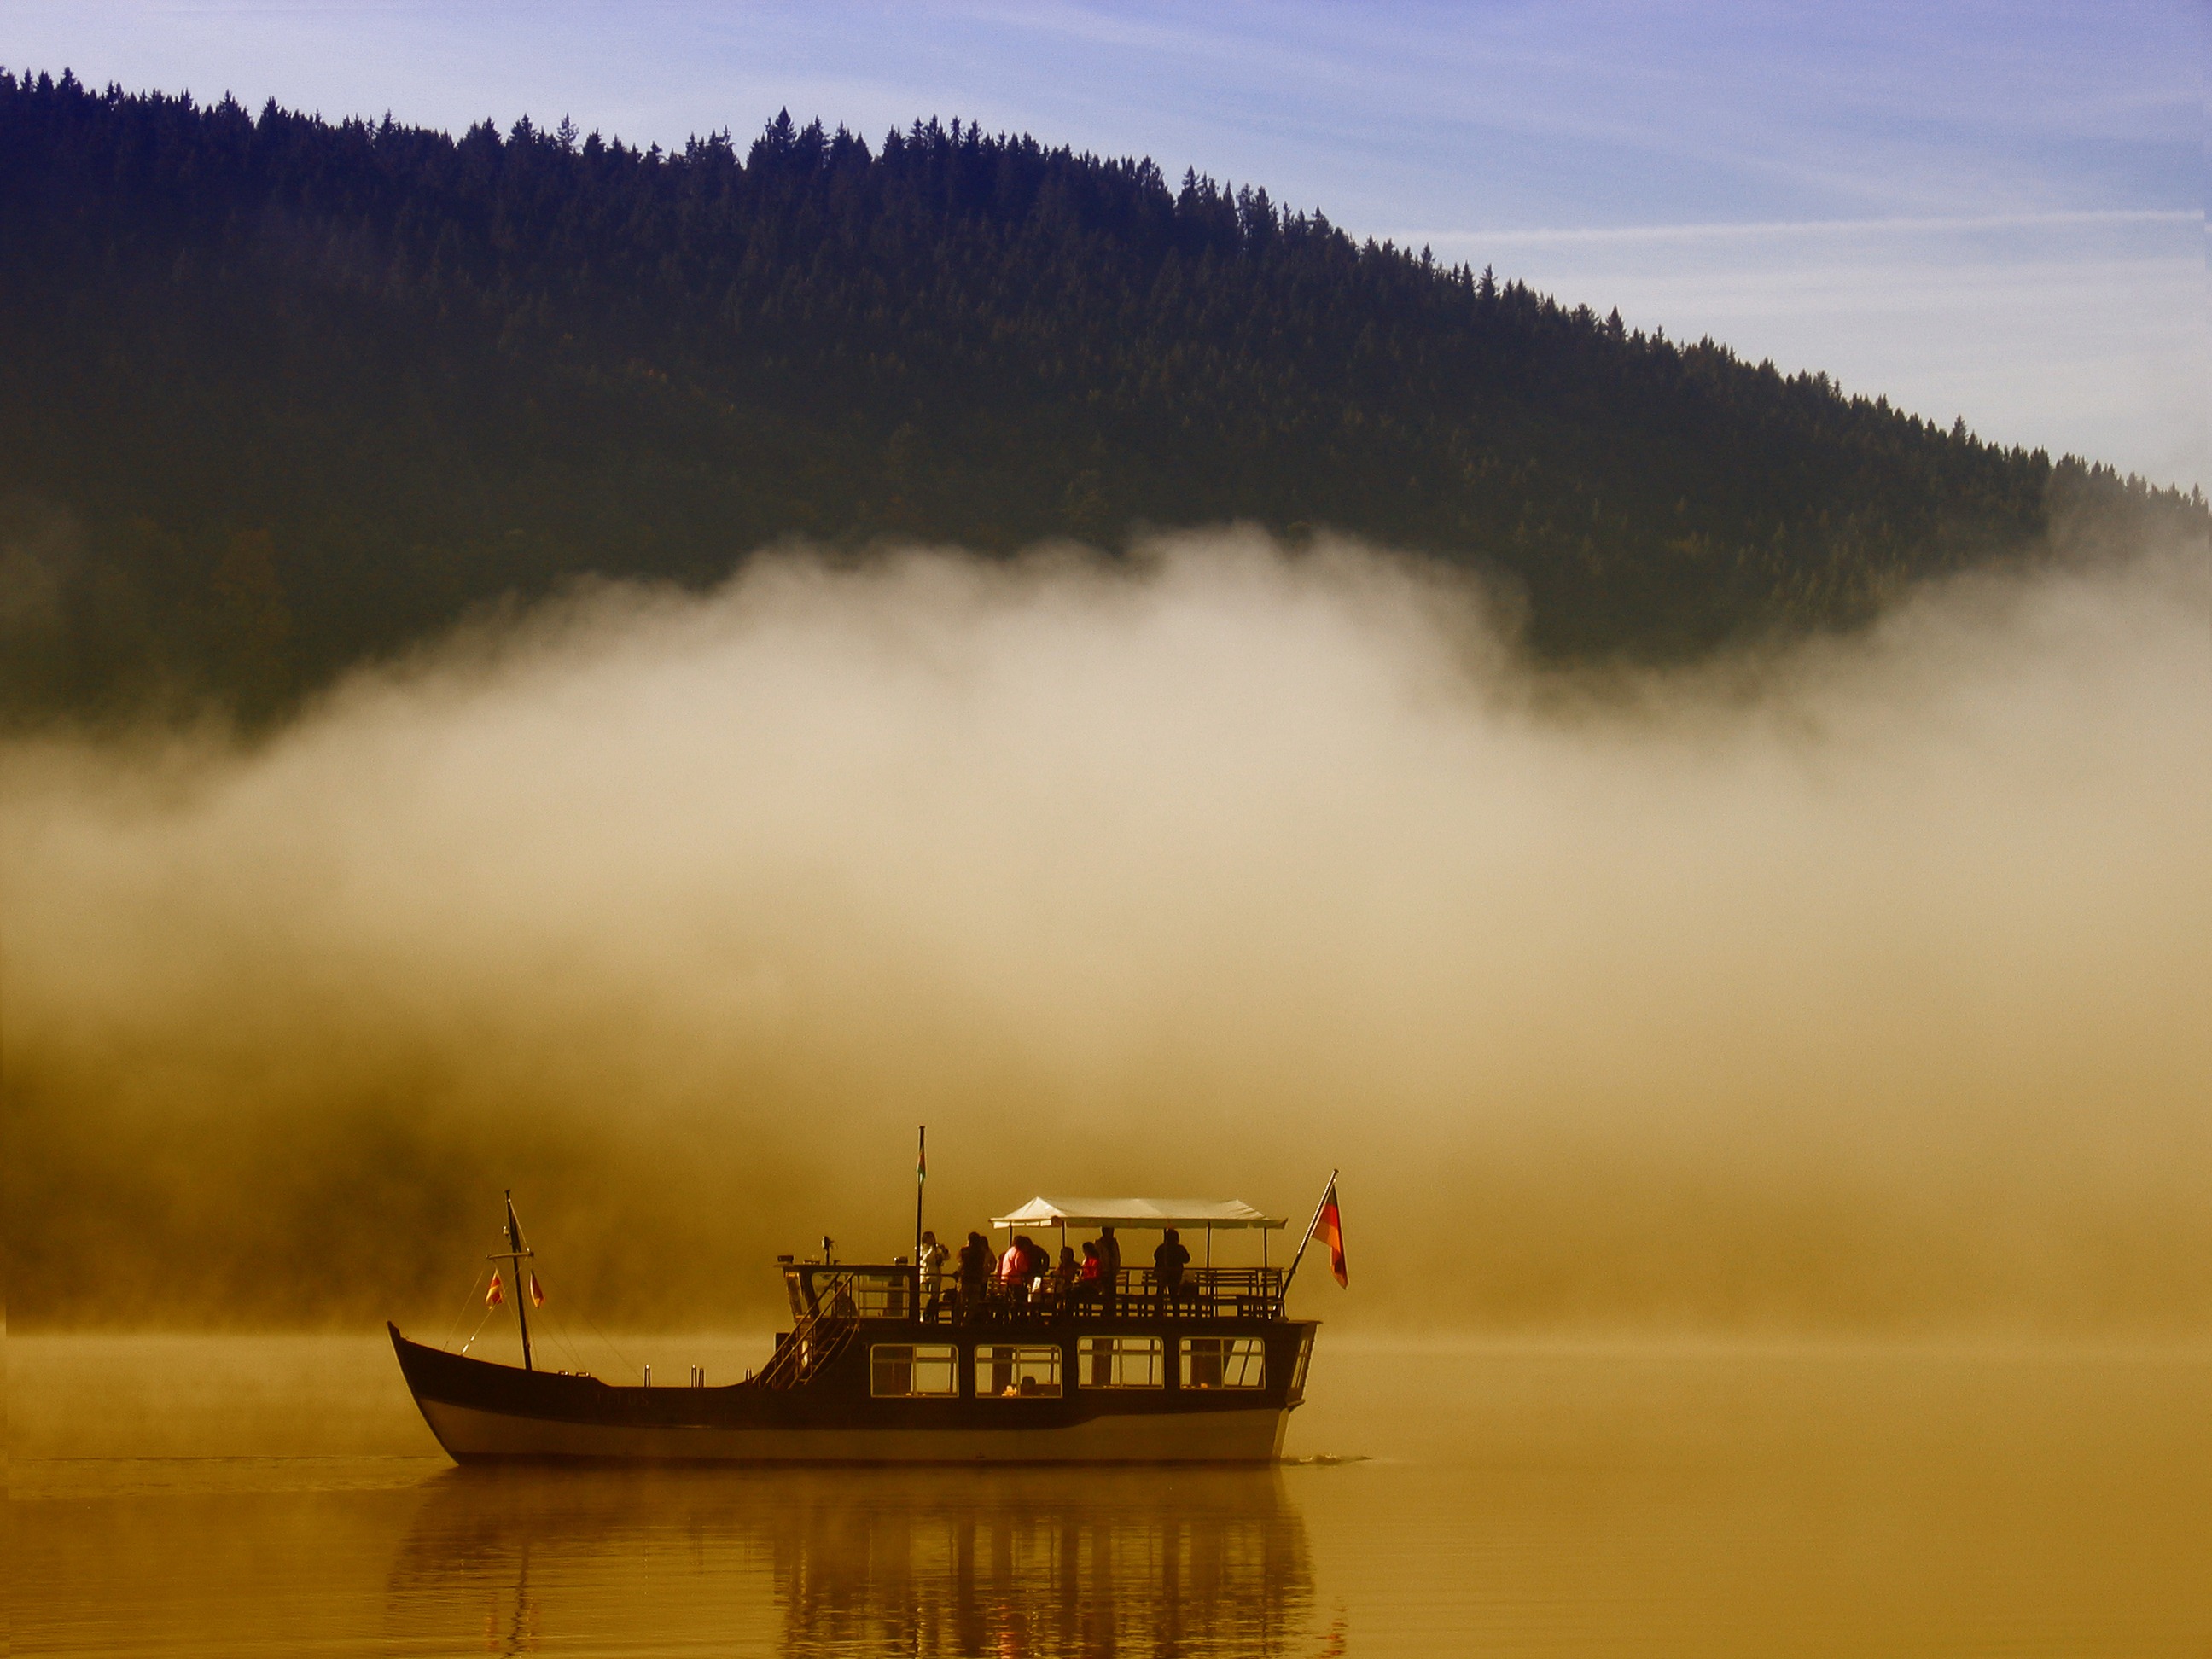
sea, coast, horizon, cloud, fog, sunrise, sunset, mist, boat, morning, wave, lake, dawn, river, dusk, boot, evening, reflection, vehicle, weather, autumn mood, ferry, clouds, germany, black forest, titisee, natural environment, atmospheric phenomenon